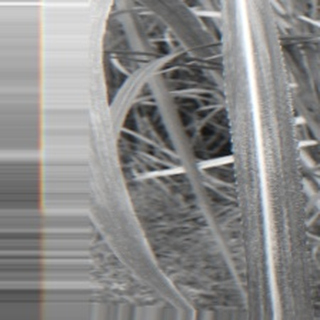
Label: sugarcane_bacterial_blight